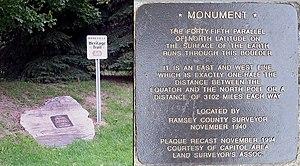
Plaque du 45e parallèle à Roseville, comté de Ramsey, dans l'État du Minnesota, située au nord de Saint Paul et à l'est de Minneapolis. Ilokano: Ti maika-45 a paralelo a pangmarka idiay Roseville, Minnesota